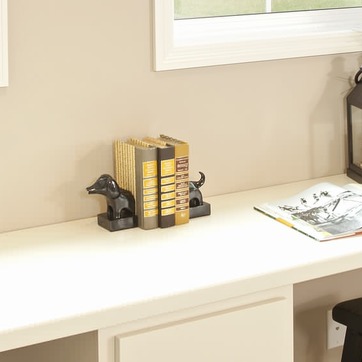
Material: paper